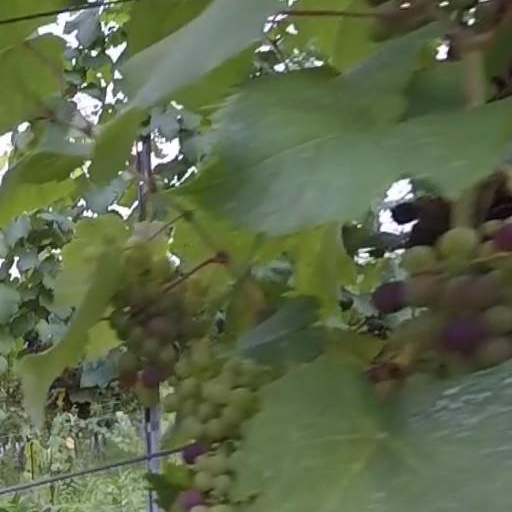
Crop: grape